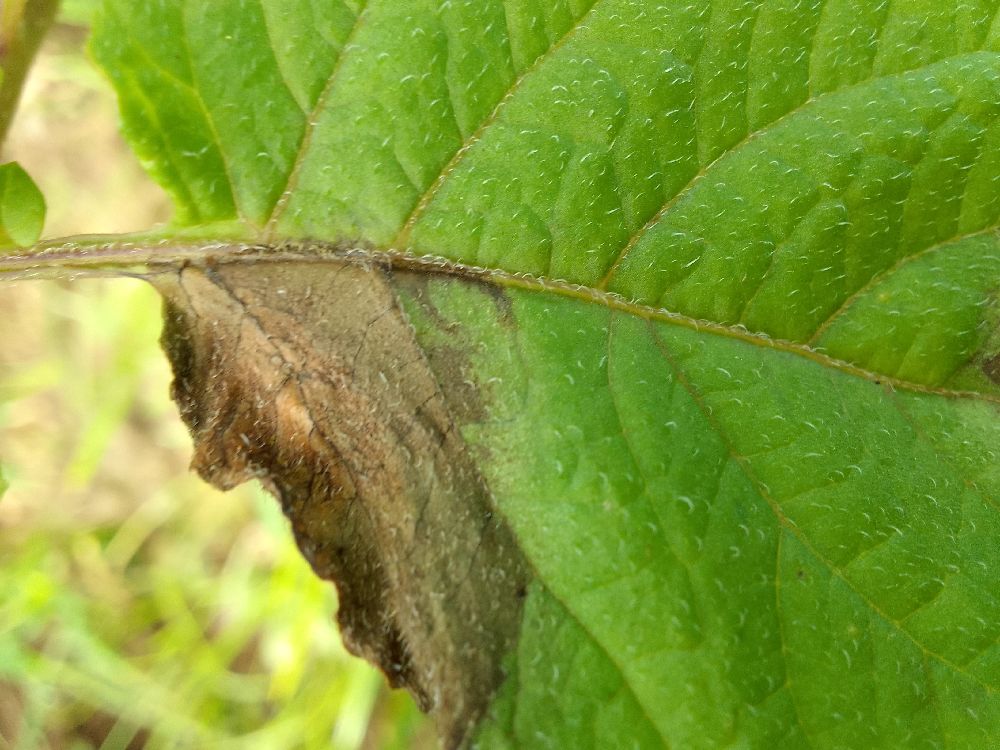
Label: Late blight